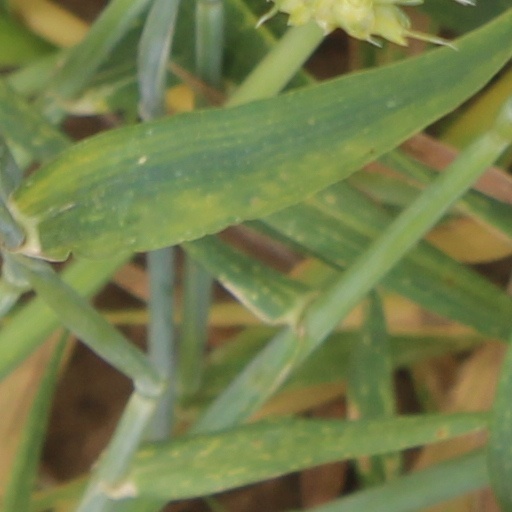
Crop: wheat